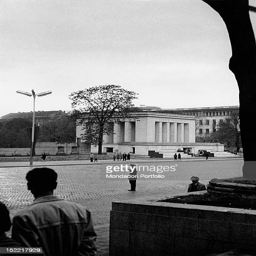
some citizens crossing a city near the mausoleum the building was demolished